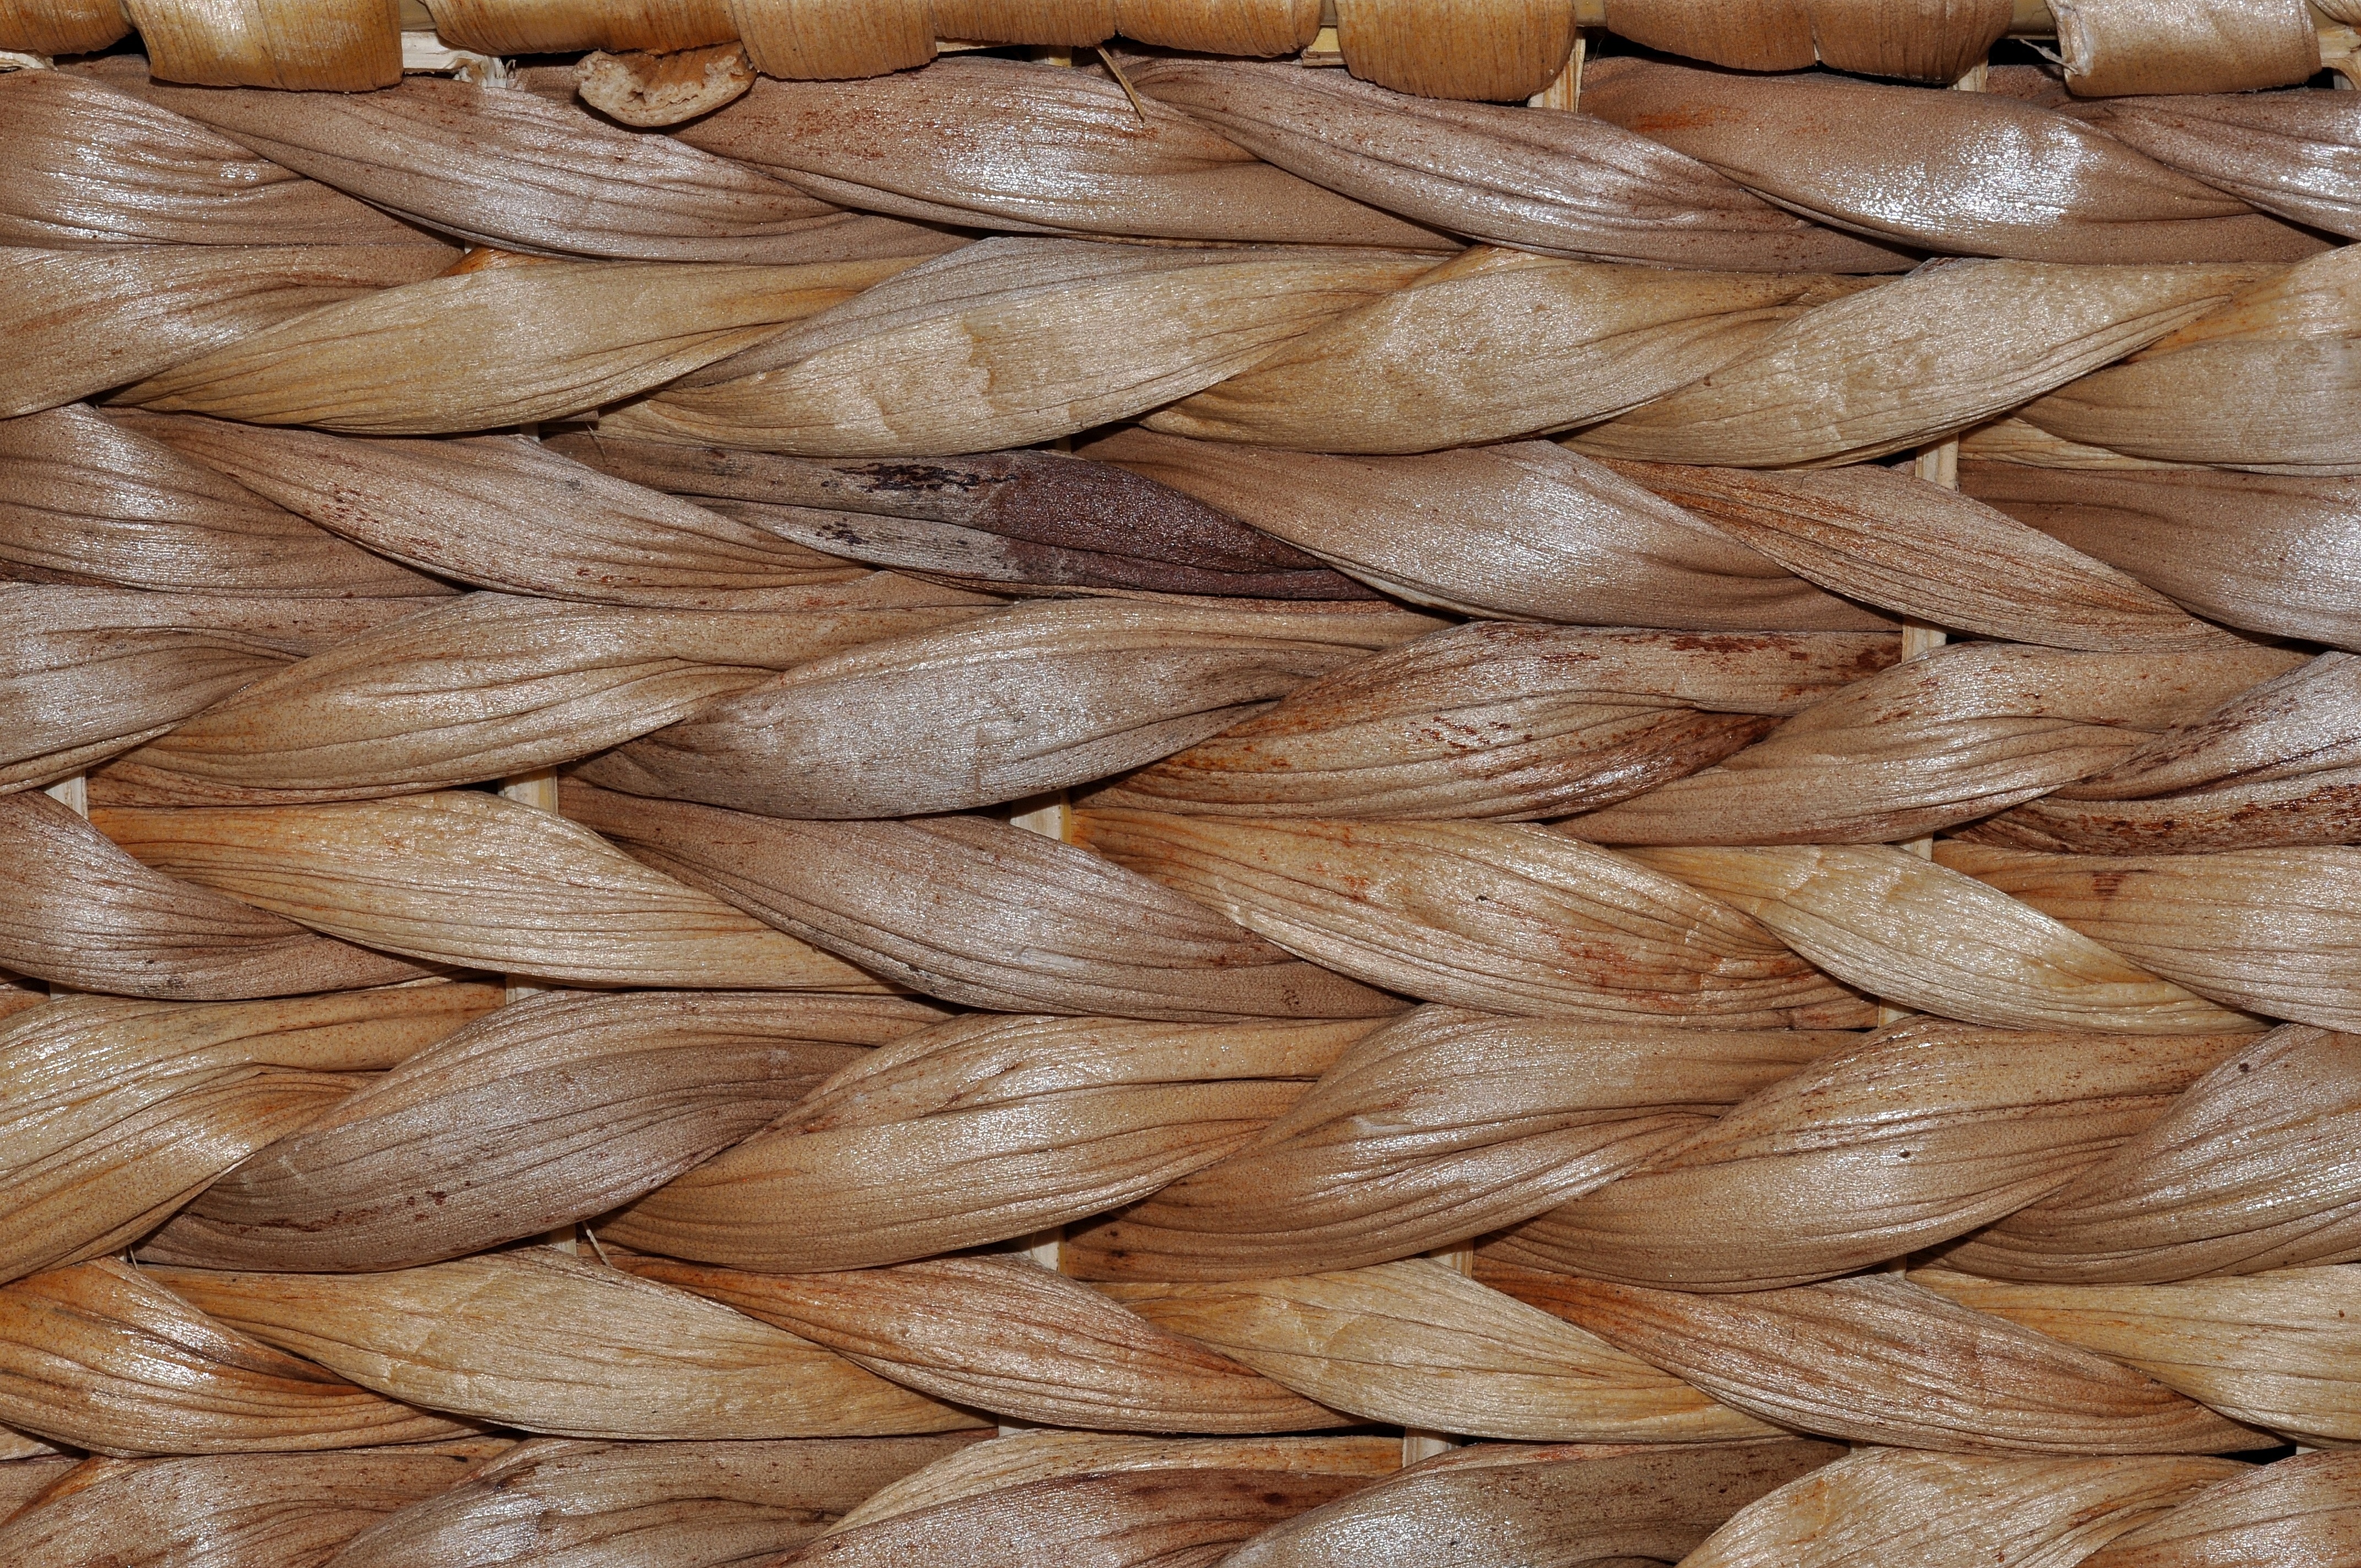
structure, wood, hair, texture, food, produce, brown, basket, hairstyle, braid, background, wattle, flooring, natural material, grass family